Deadbeat Darling

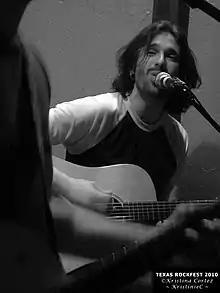
Deadbeat Darling performing at the Bowery Ballroom in 2012. Photo by Nichole Nawfel

Deadbeat Darling is a four-piece rock band which formed in New York City in 2006. The band's sound is a blend of several musical genres, including rock, surf, reggae, dub and trip hop. They have released one EP and two full-length albums.